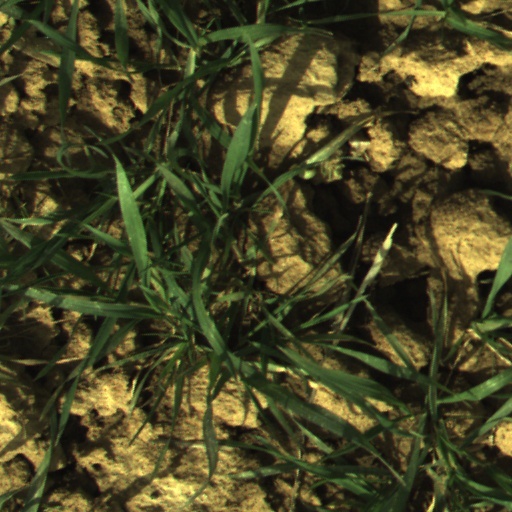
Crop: wheat